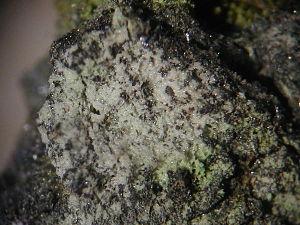
La périclase est une espèce minérale de formule MgO avec des traces de fer. Elle est la résultante tardive qui est produite naturellement dans les roches métamorphiques par des réactions secondaires.